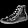
Label: Sneaker